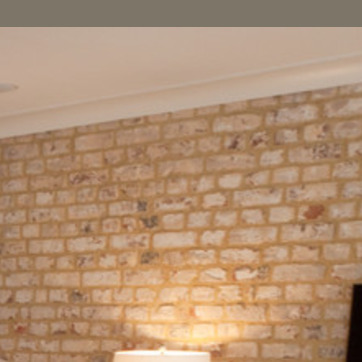
Material: brick